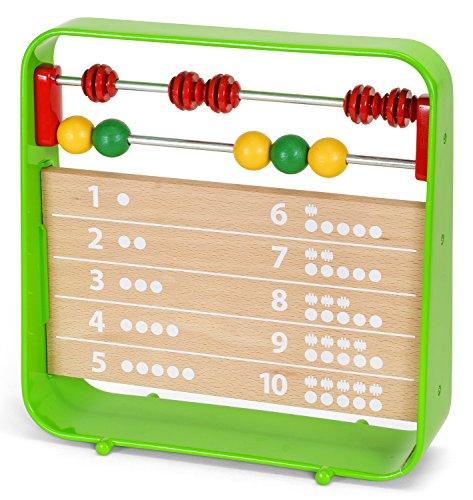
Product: BRIO 30447 Abacus with Clock | Fun Preschool Toy for Kids Ages 3 and Up
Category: Toys & Games | Baby & Toddler Toys
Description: Perfect for the creative toddler - Start your preschooler off on the right track with an Abacus with Clock toy.
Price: $13.94
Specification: ProductDimensions:11x2x11inches|ItemWeight:1pounds|ShippingWeight:1.5pounds(Viewshippingratesandpolicies)|DomesticShipping:ItemcanbeshippedwithinU.S.|InternationalShipping:ThisitemcanbeshippedtoselectcountriesoutsideoftheU.S.LearnMore|ASIN:B01MTAV5P7|Itemmodelnumber:63044700|Manufacturerrecommendedage:36months-6years